Karnataka

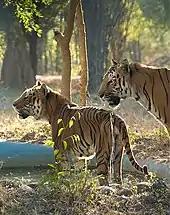
Bengal tigers at Bannerghatta National Park near Bengaluru

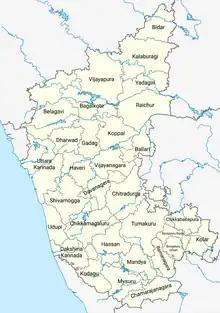
Political map of Indian state of Karnataka with the official names of its 31 districts.

Karnataka is home to a variety of wildlife. It has a recorded forest area of which constitutes 12.3% of the total geographical area of the state. These forests support 25% of the elephant and 10% of the tiger population of India. Many regions of Karnataka are as yet unexplored, so new species of flora and fauna are found periodically. The Western Ghats, a biodiversity hotspot, includes the western region of Karnataka. The Bandipur and Nagarahole National Parks were included in the Nilgiri Biosphere Reserve in 1986, a UNESCO designation. The Indian roller and the Indian elephant are recognised as the state bird and animal while sandalwood and the lotus are recognised as the state tree and flower respectively. Karnataka has five national parks: Anshi, Bandipur, Bannerghatta, Kudremukh and Nagarhole. It also has 27 wildlife sanctuaries of which seven are bird sanctuaries.